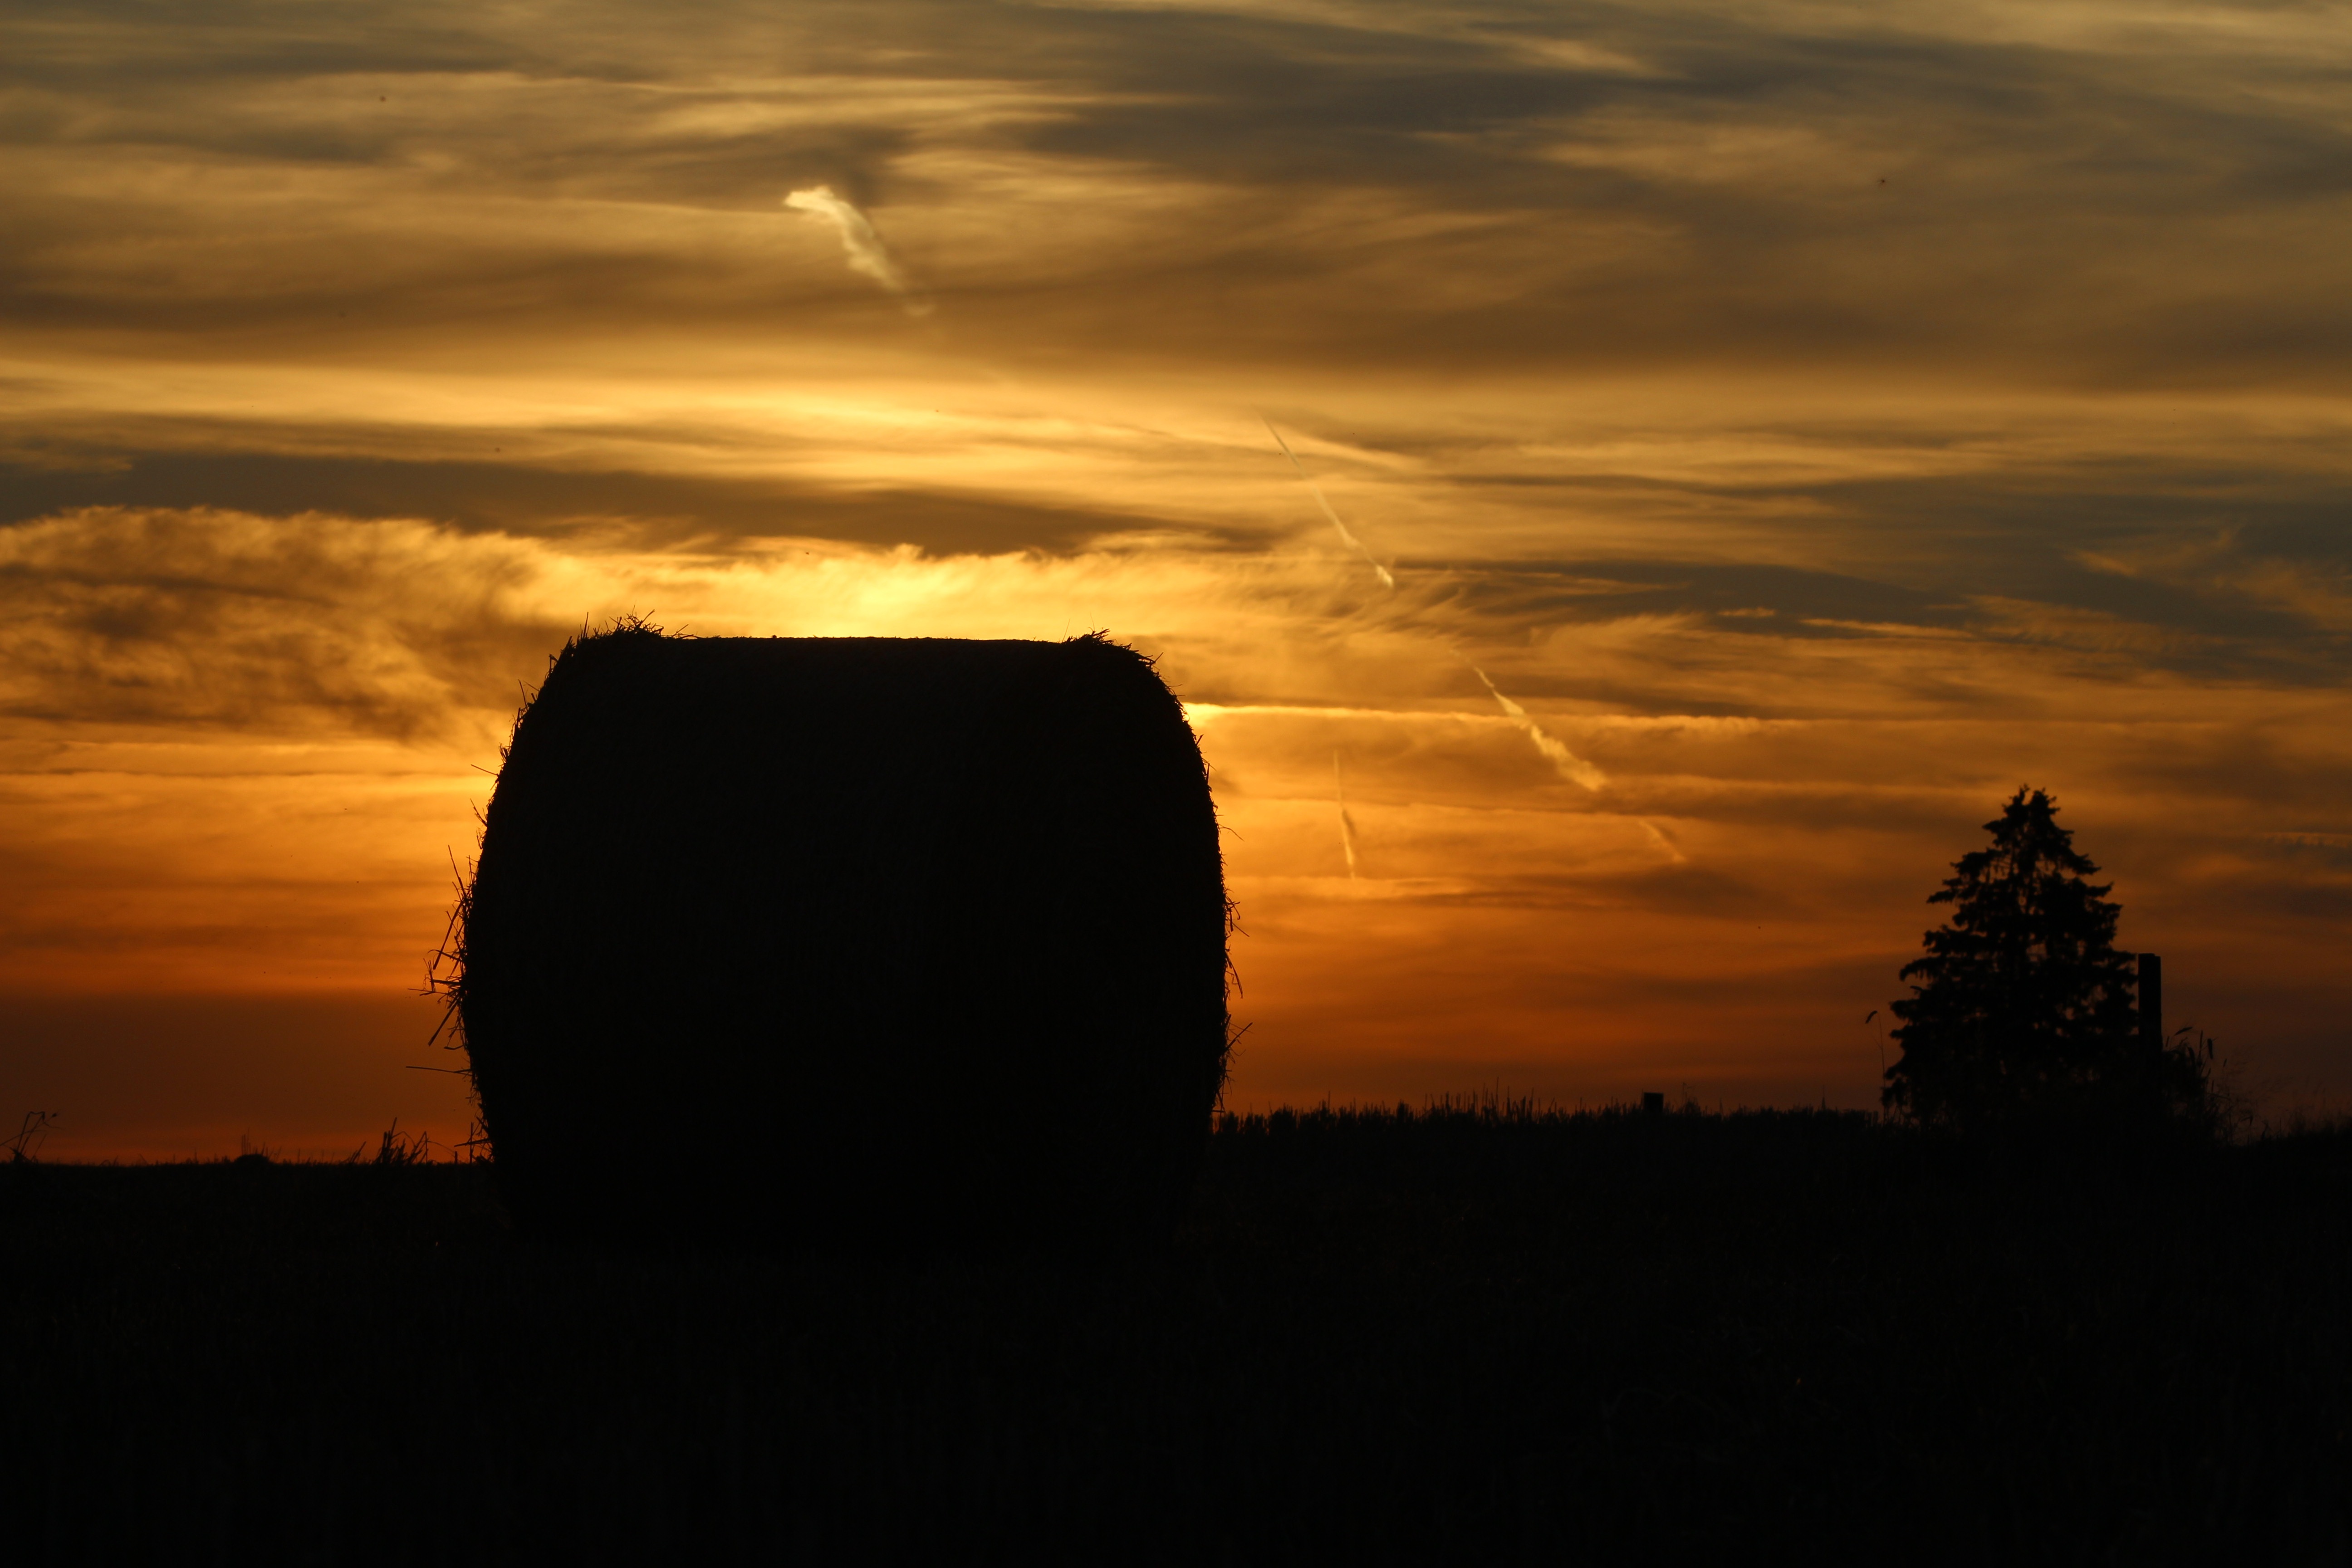
tree, nature, outdoor, horizon, silhouette, cloud, sky, sun, sunrise, sunset, sunlight, morning, dawn, atmosphere, dusk, evening, reflection, pasture, darkness, colorful, straw bale, straw, afterglow, atmospheric phenomenon